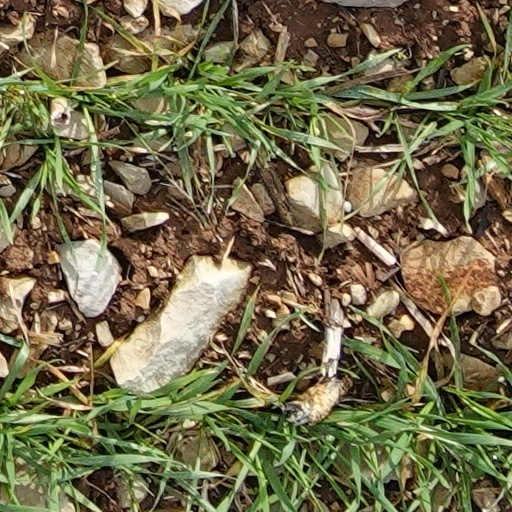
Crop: wheat